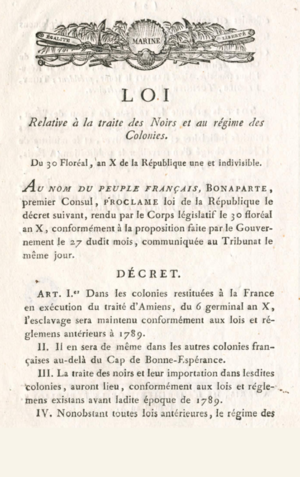
France, Napoléon Bonaparte, premier consul.- Loi relative la traite des Noirs et au régime des colonies, 30 Floréal An X (1802) de la République une et indivisible. Cette loi maintient l'esclavage dans les colonies rendues à la France ainsi que dans les colonies au-delà du Cap de Bonne-Espérance, conformément aux lois et réglements antérieurs à 1789 et au traité d'Amiens du 25 mars 1802. La traite aura lieu conformément aux lois et réglements en vigueur avant 1789. Référence
Cette page concerne l'année 1802 du calendrier grégorien. An X et An XI du calendrier révolutionnaire.
Le décret d'abolition de l'esclavage dans les colonies françaises du 4 février 1794 est une décision émise par la Convention nationale et votée à Paris le 16 pluviôse an II, 4 février 1794. Le décret décide l'abolition de l'esclavage des Nègres dans toutes les Colonies. Il suit et confirme l'initiative des commissaires civils de Saint Domingue Sonthonax et Polverel et prend valeur de loi générale. Le texte ne prévoit d'indemnisation pour aucune des catégories sociales. Inégalement appliqué, il a été abrogé par la loi du 20 mai 1802.